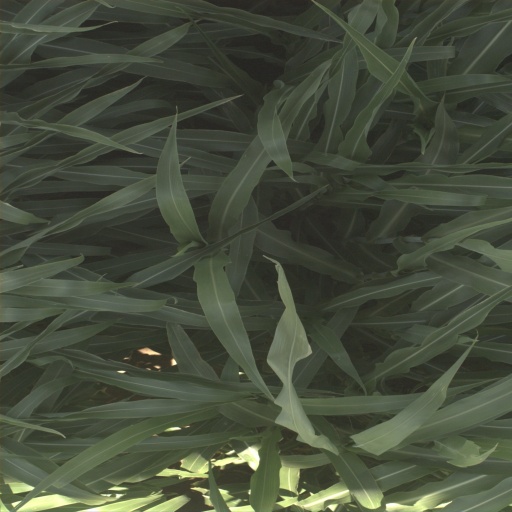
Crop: sorghum